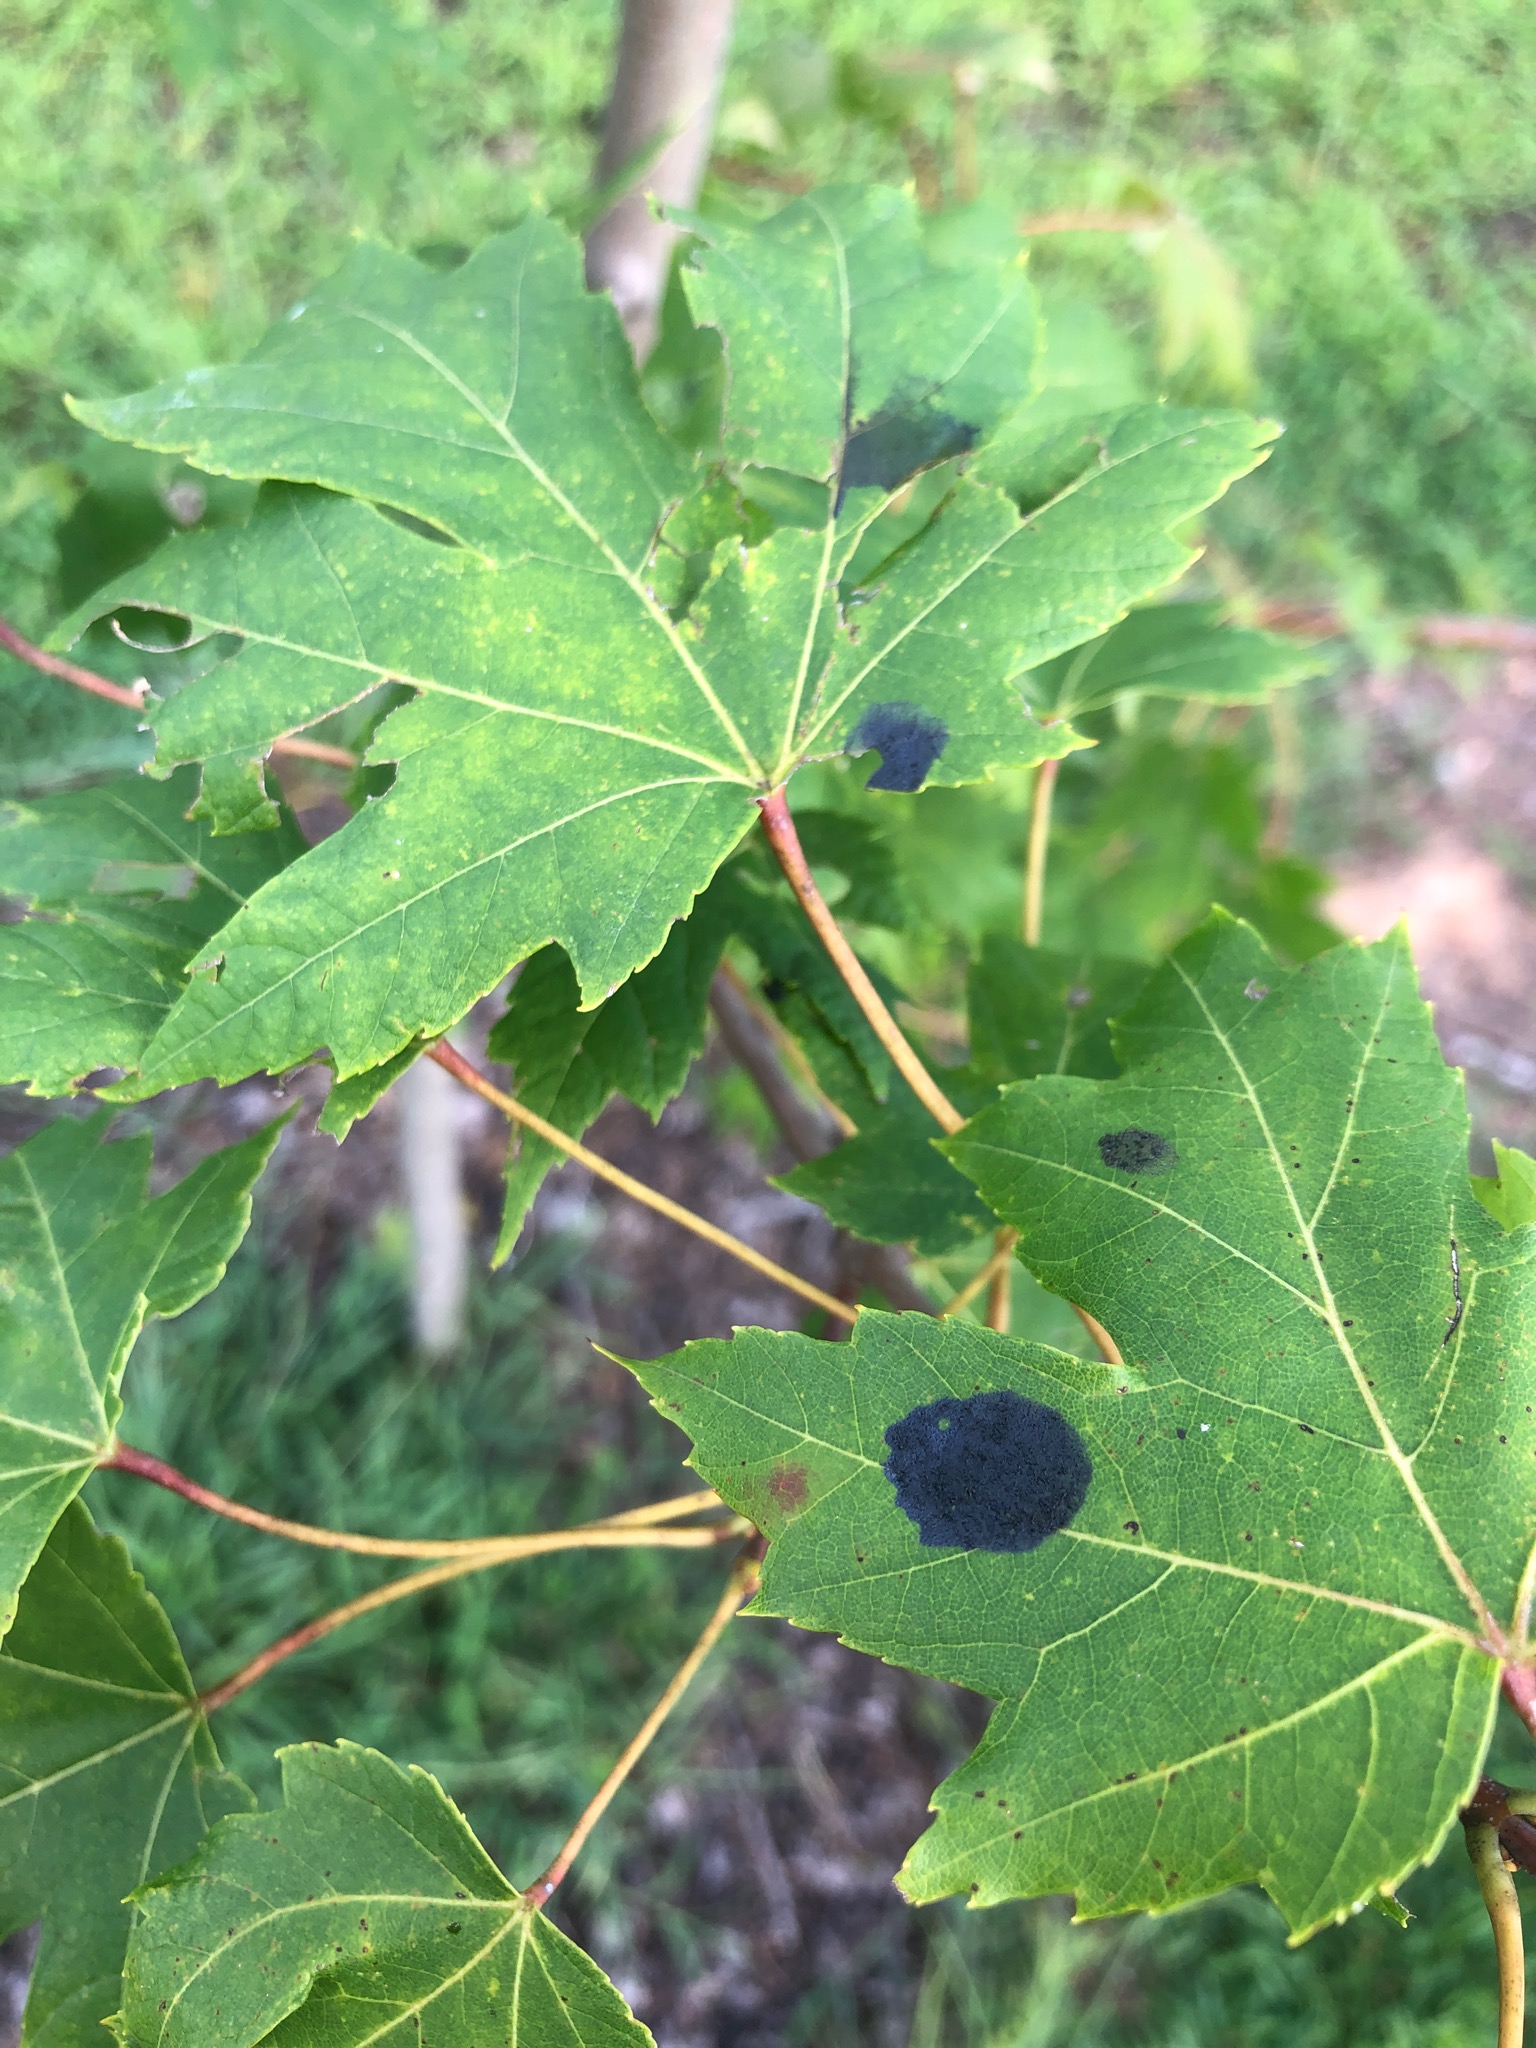
Plant: Maple
Disease: maple tar spot